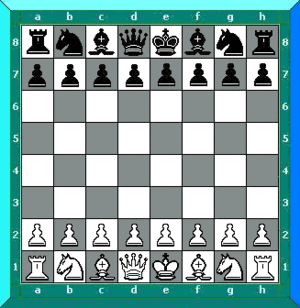
Animation, Echecs, Chess, Le coup du Berger